Tempe Town Lake

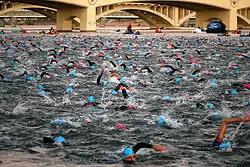
Ironman Arizona – November 23, 2008

In 2002, the $1.3 million Splash Playground was opened in Tempe Beach Park. The playground was both a way for kids to have fun in the water, and to learn about the water cycle before closing in 2017. The water kept flowing across the playground, where it was eventually collected, filtered, cleaned, and re-circulated in a state-of-the-art system.